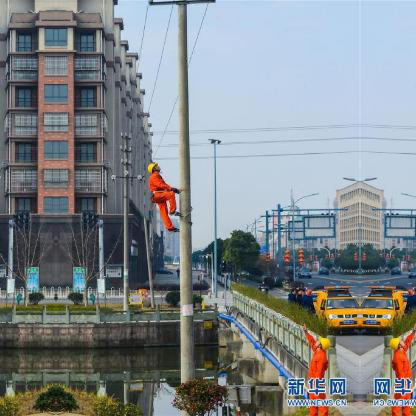
Objects in the image:
label: helmet
label: helmet
label: helmet